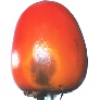
Label: Kaki 1